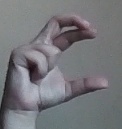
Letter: thal